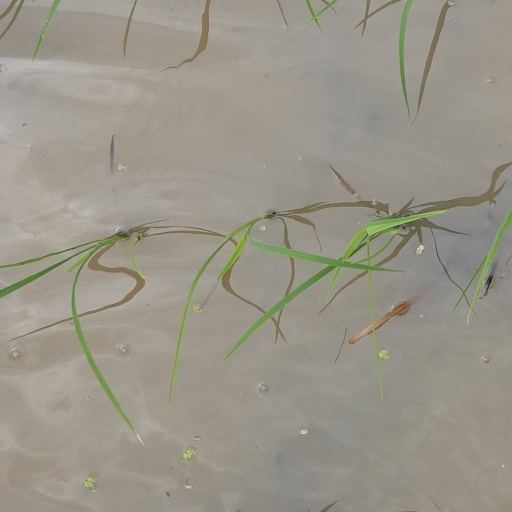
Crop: rice